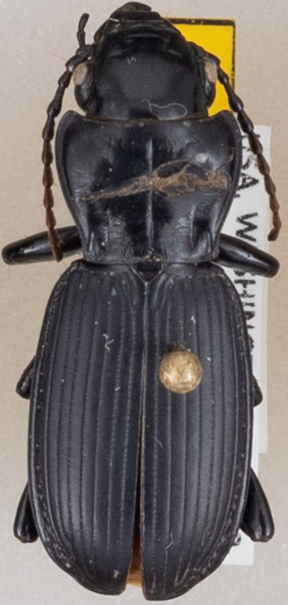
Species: Pterostichus lama
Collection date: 2021-07-06
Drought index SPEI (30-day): -0.932
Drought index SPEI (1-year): -1.13
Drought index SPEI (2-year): -0.198